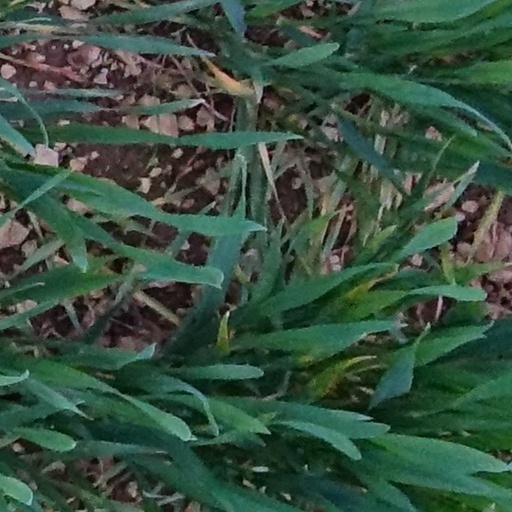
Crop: wheat